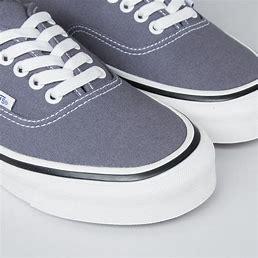
Brand: Vans
Model: Authentic 44 DX